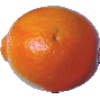
Label: tangelo